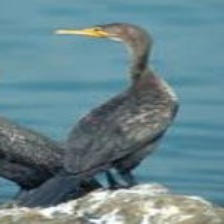
Species: DOUBLE BRESTED CORMARANT
Scientific name: PHALACROCORAX AURITUS